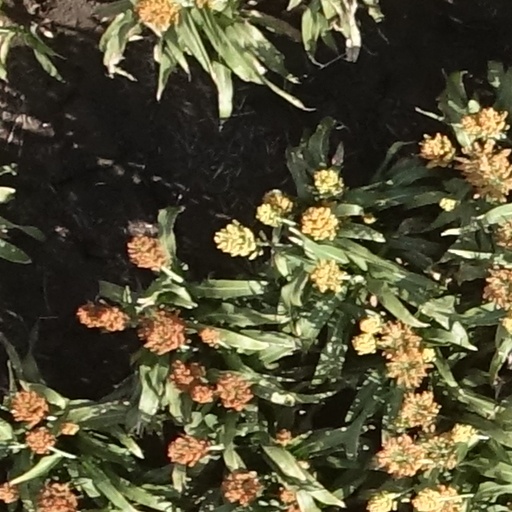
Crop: sorghum